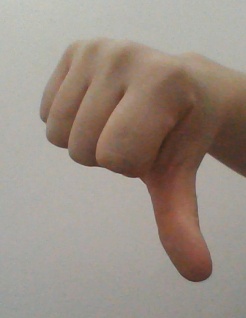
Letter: waw